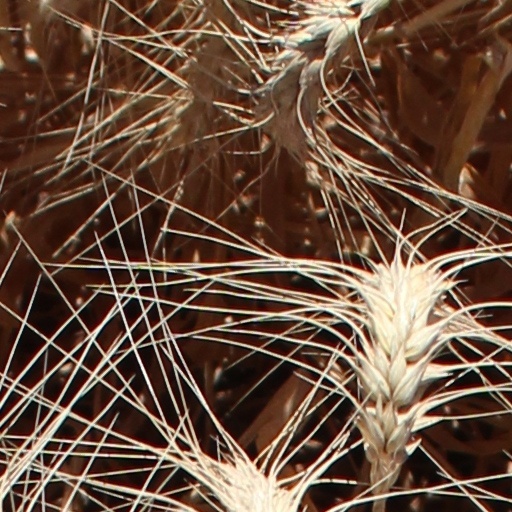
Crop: wheat